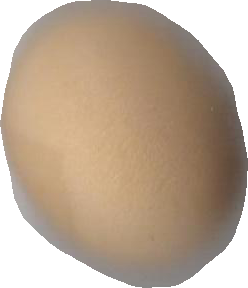
Variety: Grobogan